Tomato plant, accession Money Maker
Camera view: horizontal (90 deg, fisheye); turntable rotation: 180 degrees
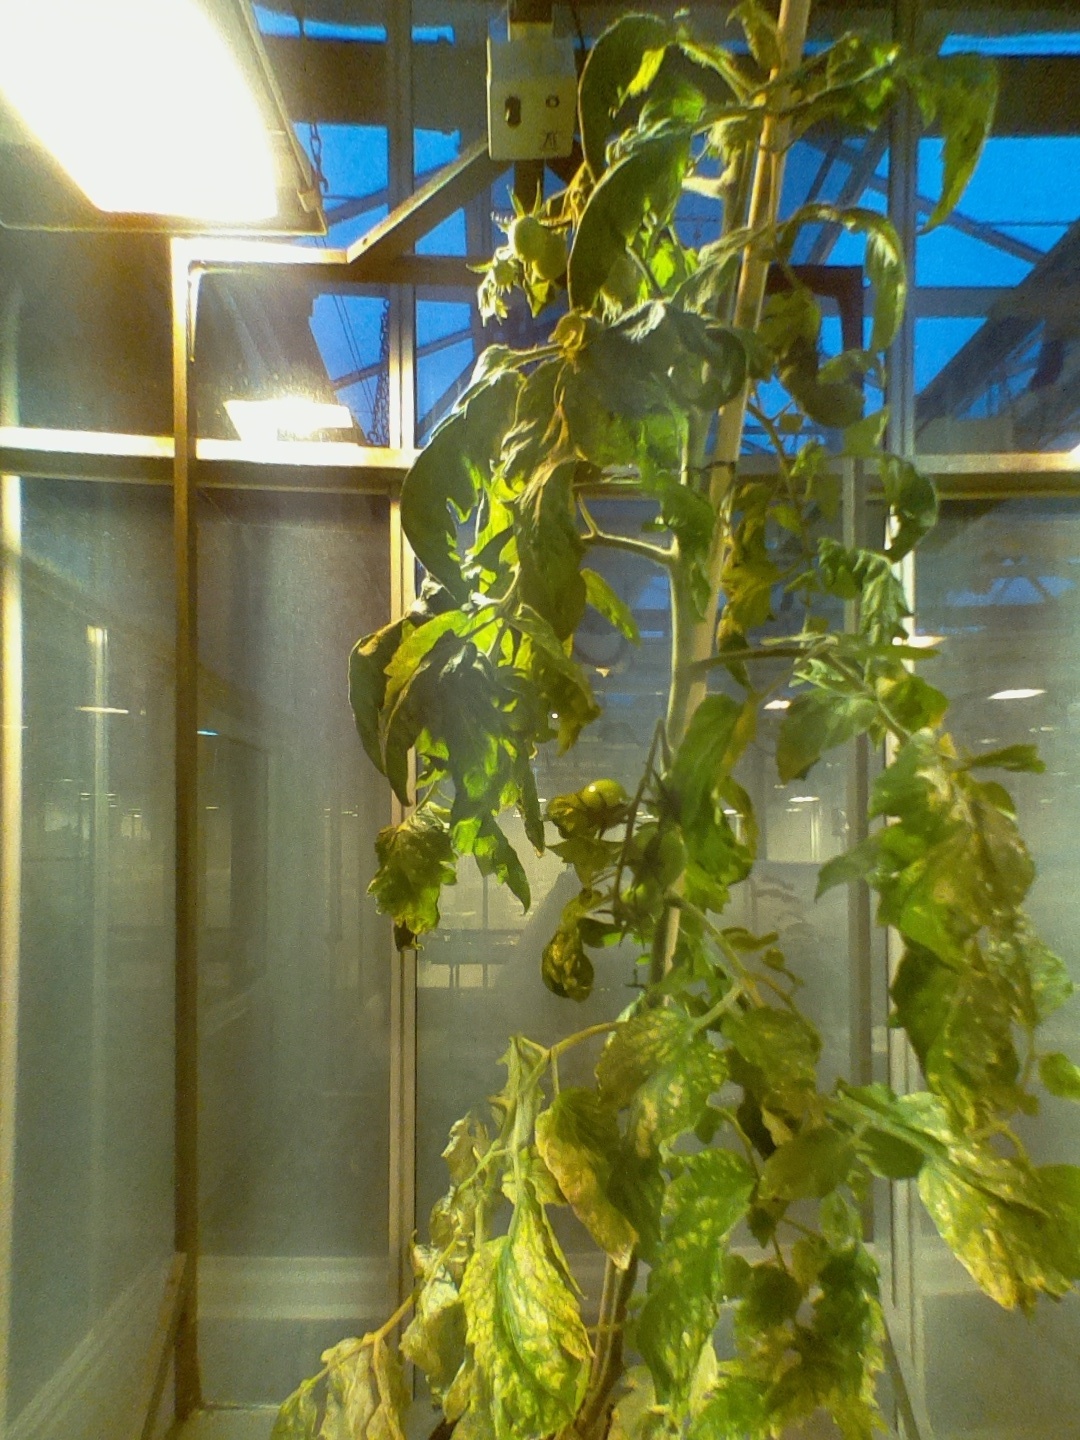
BBCH growth stage 73: 30%-40% of final fruit size